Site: brandenburg
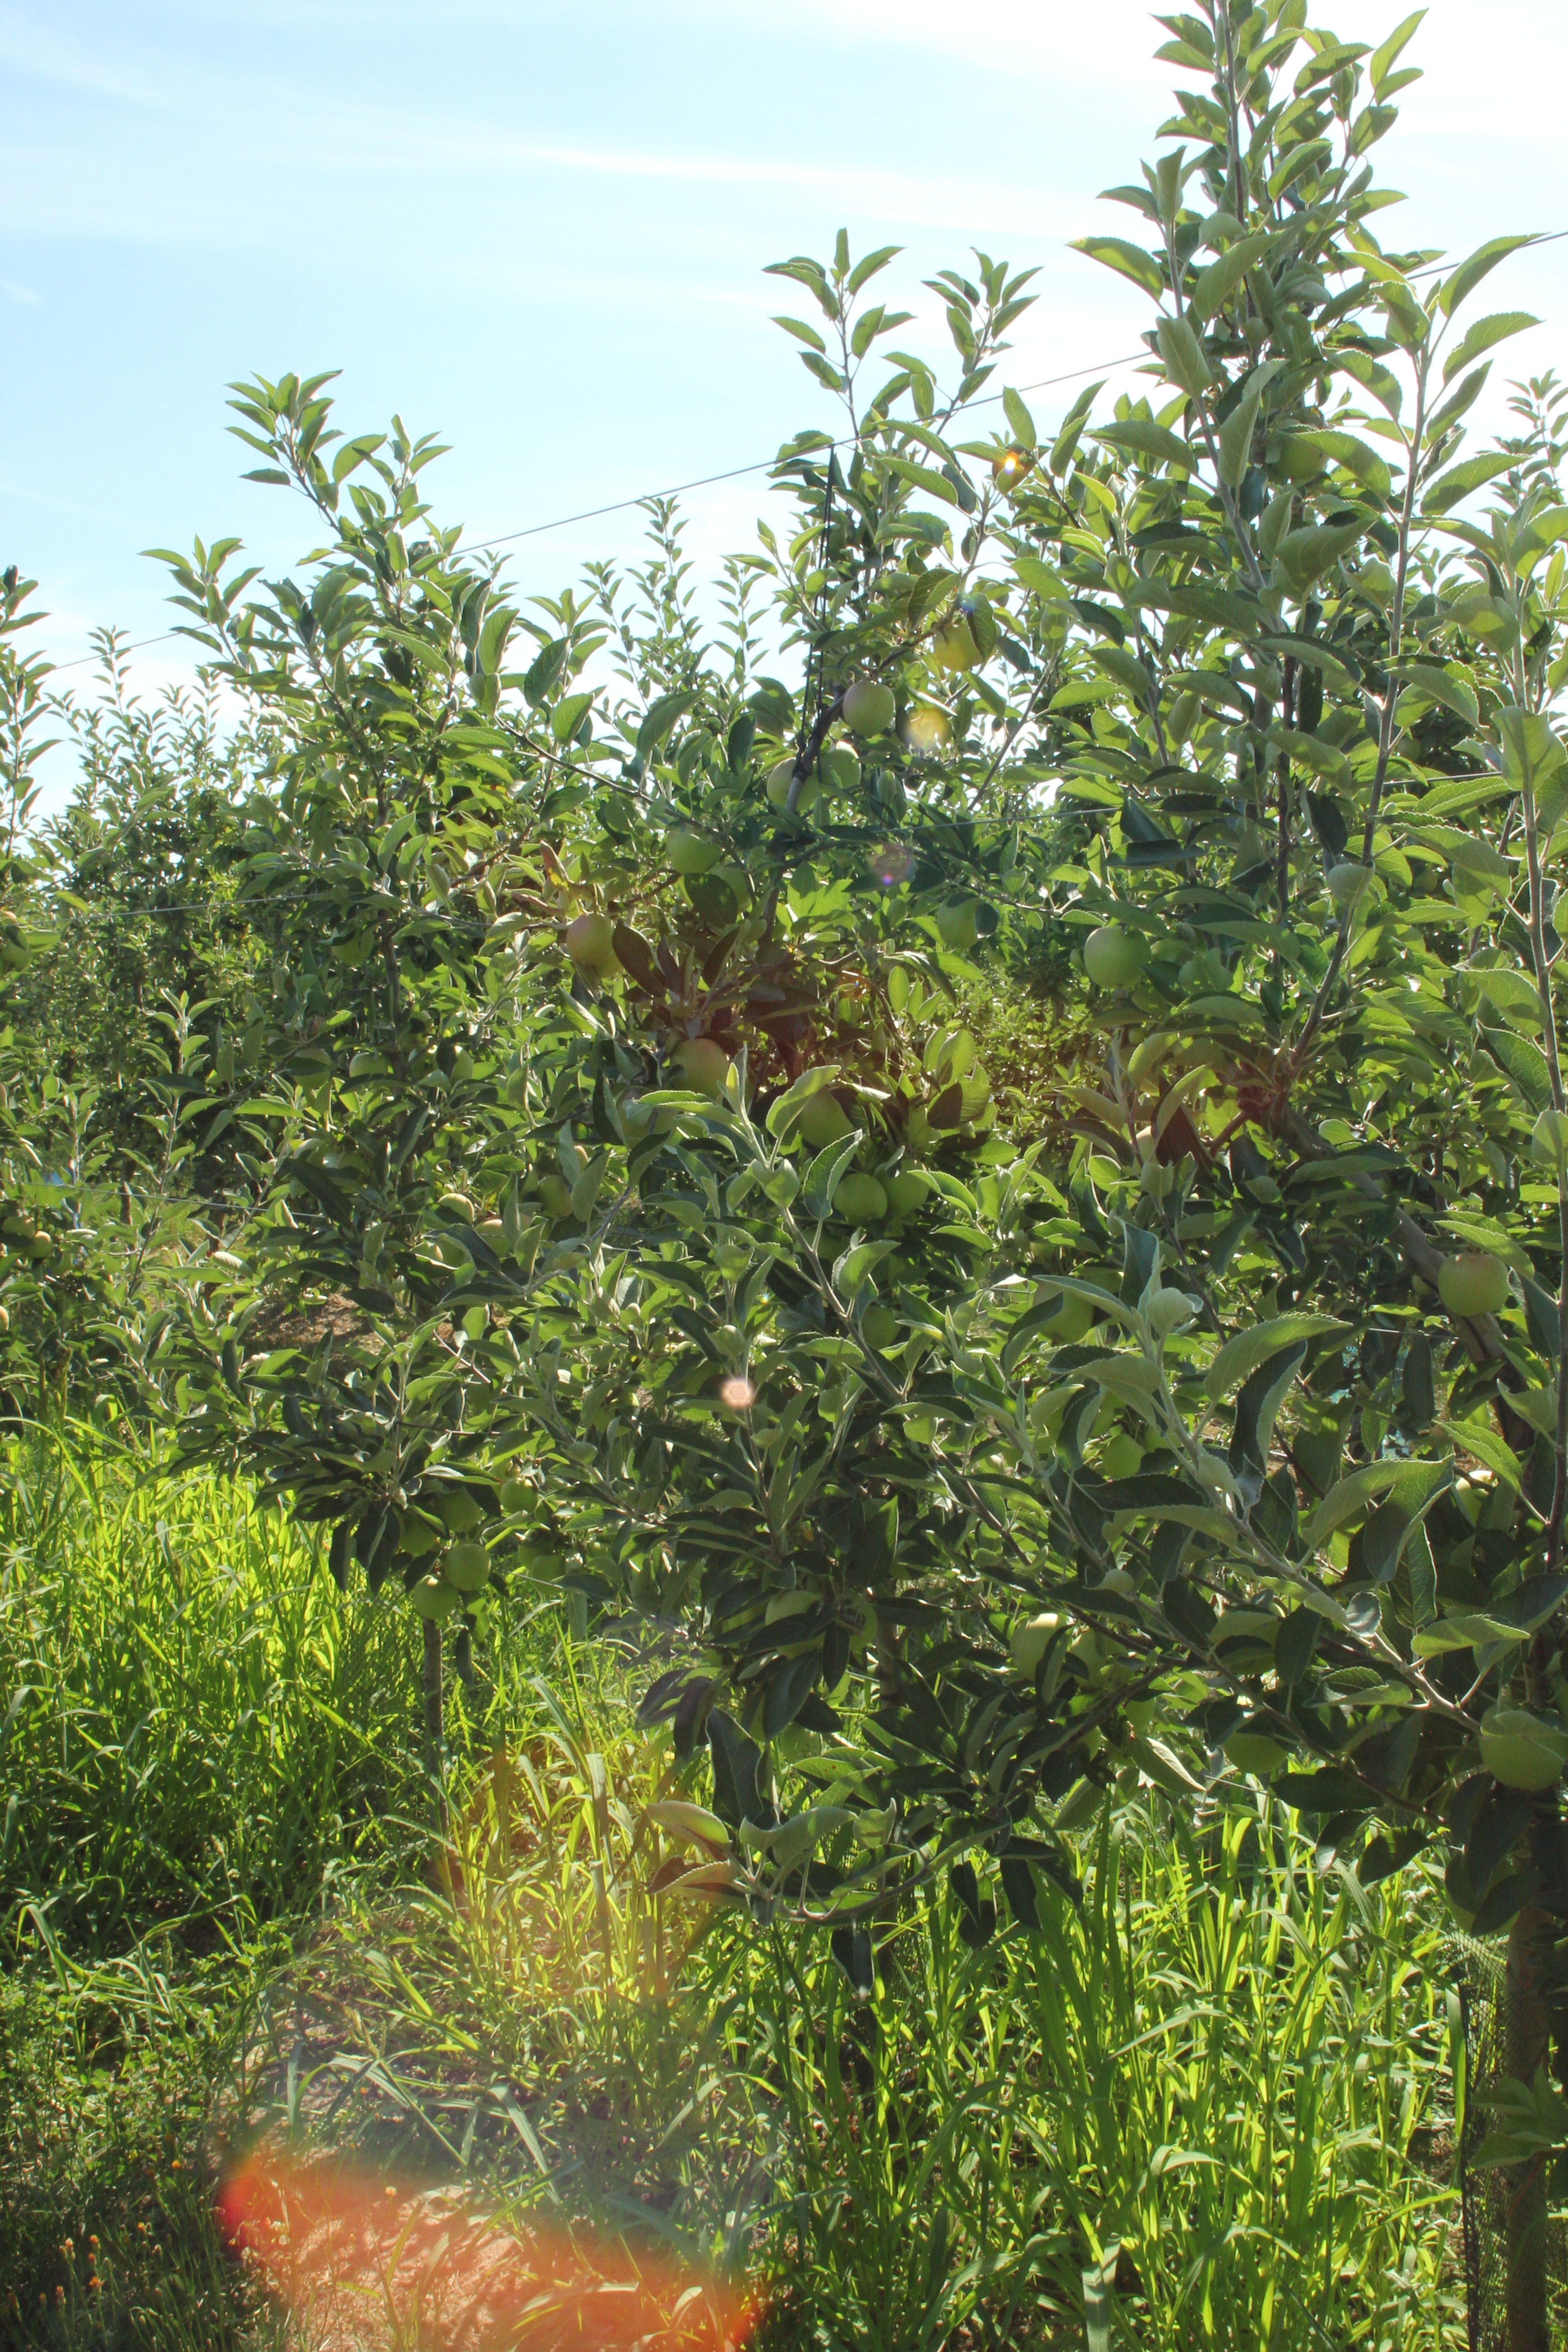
Growth stage (BBCH 77): Development of fruit